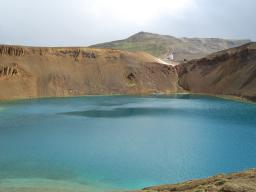
Label: Background_without_leaves